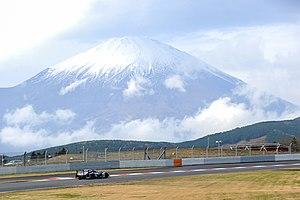
Les 4 Heures de Fuji 2018, disputées le 9 décembre 2018 sur le Circuit du Mont Fuji, sont la sixième édition de cette course, la troisième sur un format de quatre heures, et la seconde manche de l'Asian Le Mans Series 2018-2019.